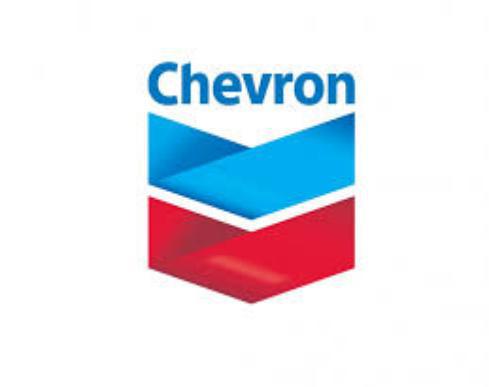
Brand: Chevron
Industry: Transportation